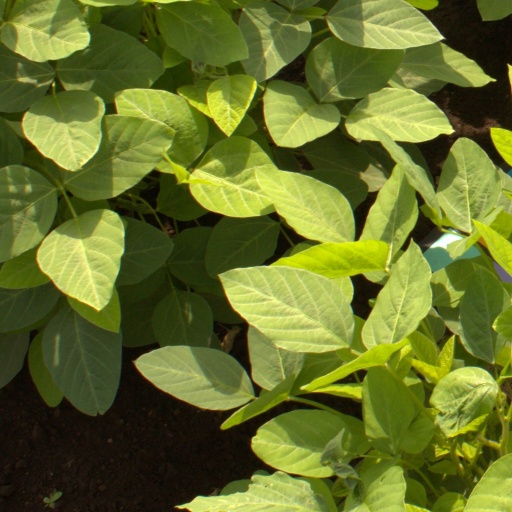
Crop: soybean